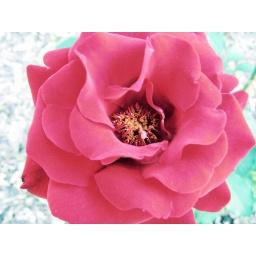
A gorgeous and vibrant red flower taken at Mt. Vernon Gardens in Omaha,NE.